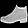
Label: Ankle boot